Dharti Ke Lal

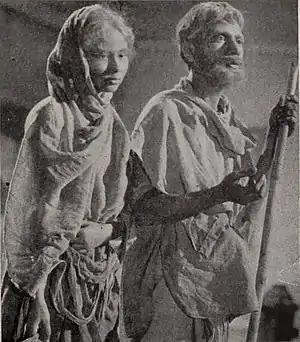
Usha Dutt and Shombhu Mitra in

The film was based on the Bengal famine of 1943, which killed millions of Bengali people, and was one of the first films in Indian cinema's social-realist movement. In 1949, also became the first Indian film to receive widespread distribution in the Soviet Union (USSR), which led to the country becoming a major overseas market for Indian films.